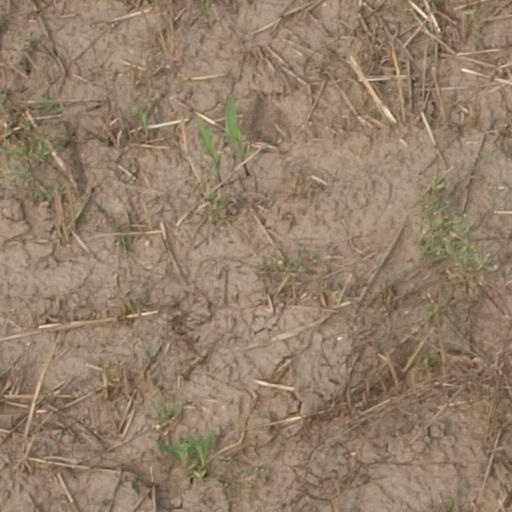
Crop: maize; corn